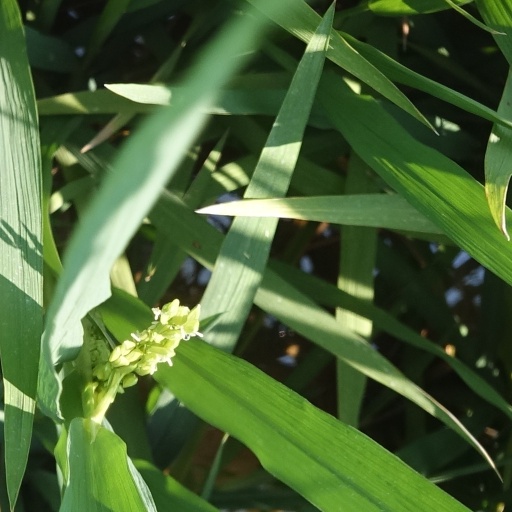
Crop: rice